Young Egypt Party (1933)

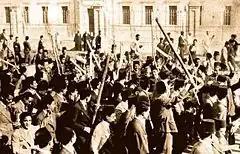
Protesters demanding the retraction of the Constitution of 1930

In 1930, prime minister Ismail Sidqi formed his cabinet. His first major change was the creation of a new constitution, which granted the executive – the King – more powers over the democratically elected parliament. The king had the sole power to propose financial bills, had the power to appoint three-fifths – the majority – of the Senate, and had the power to appoint the leaders of major religious institutions such as the Shiekh of al-Azhar, while the parliament was weaken, such as the lowering of a minimum of parliamentary session to five months instead of six, and the requiring of an absolute majority for ten days for a no-confidence vote to be passed. Opponents of Sidqi, the Wafdist Mustofa el-Nahhas and the Liberal Constitutionalist Muhammed Mahmud, were vehemently opposed to the new constitution, organizing protests against this move. The British backed the 1930 constitution, believing that the re-instatement of the 1923 constitution would bring the Wafd back into power. During the 1935–36 protests in Egypt, the opposition agreed to enter negotiations with Britain, specifically regarding the lack of an Egyptian military, British troop presence, and the Mixed Courts. On 12 December 1935, the new government ledt by Mohammed Nasim reinstated the 1923 Constitution.